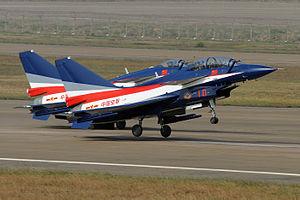
L'industrie aéronautique chinoise est l'ensemble des sociétés aéronautiques civiles et militaires de République populaire de Chine. Elle est en développement rapide. Elle s'appuie sur des acteurs locaux, et sur des coentreprises avec des sociétés étrangères leader dans leurs domaines. Ses réalisations et projets les plus récents sont l'ARJ21 et le C919. Elle produit également sous licence des A320 et Bombardier Challenger 600.